Arturo Berutti

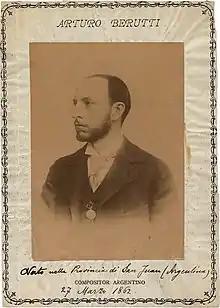
Arturo Berutti

Arturo Berutti (c. 27 March 1862 in San Juan, Argentina - 3 January 1938 in Buenos Aires) was an Argentine composer of classical music and librettos. He was best known for his notable theme "Pampa" (1897). The opera was based on the life of Juan Moreira. One of the influential Argentine opera composers of the late 19th and early 20th century and his music was influenced by the Italian opera. In 1895, he composed the opera "Taras Bulba" inspired on the novel by Nikolai Gogol.